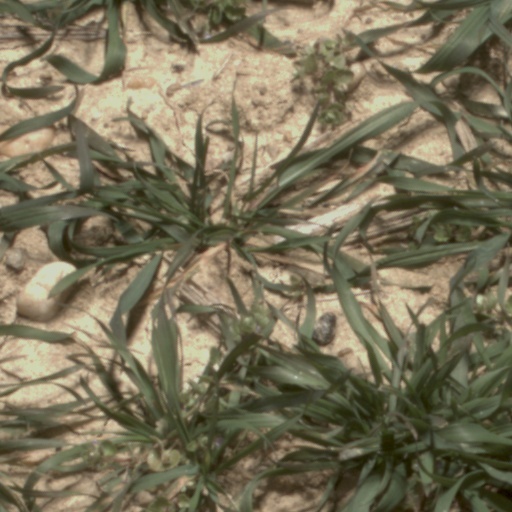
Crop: wheat